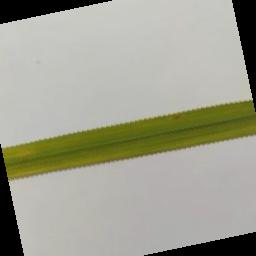
Label: Rice___Brown_Spot